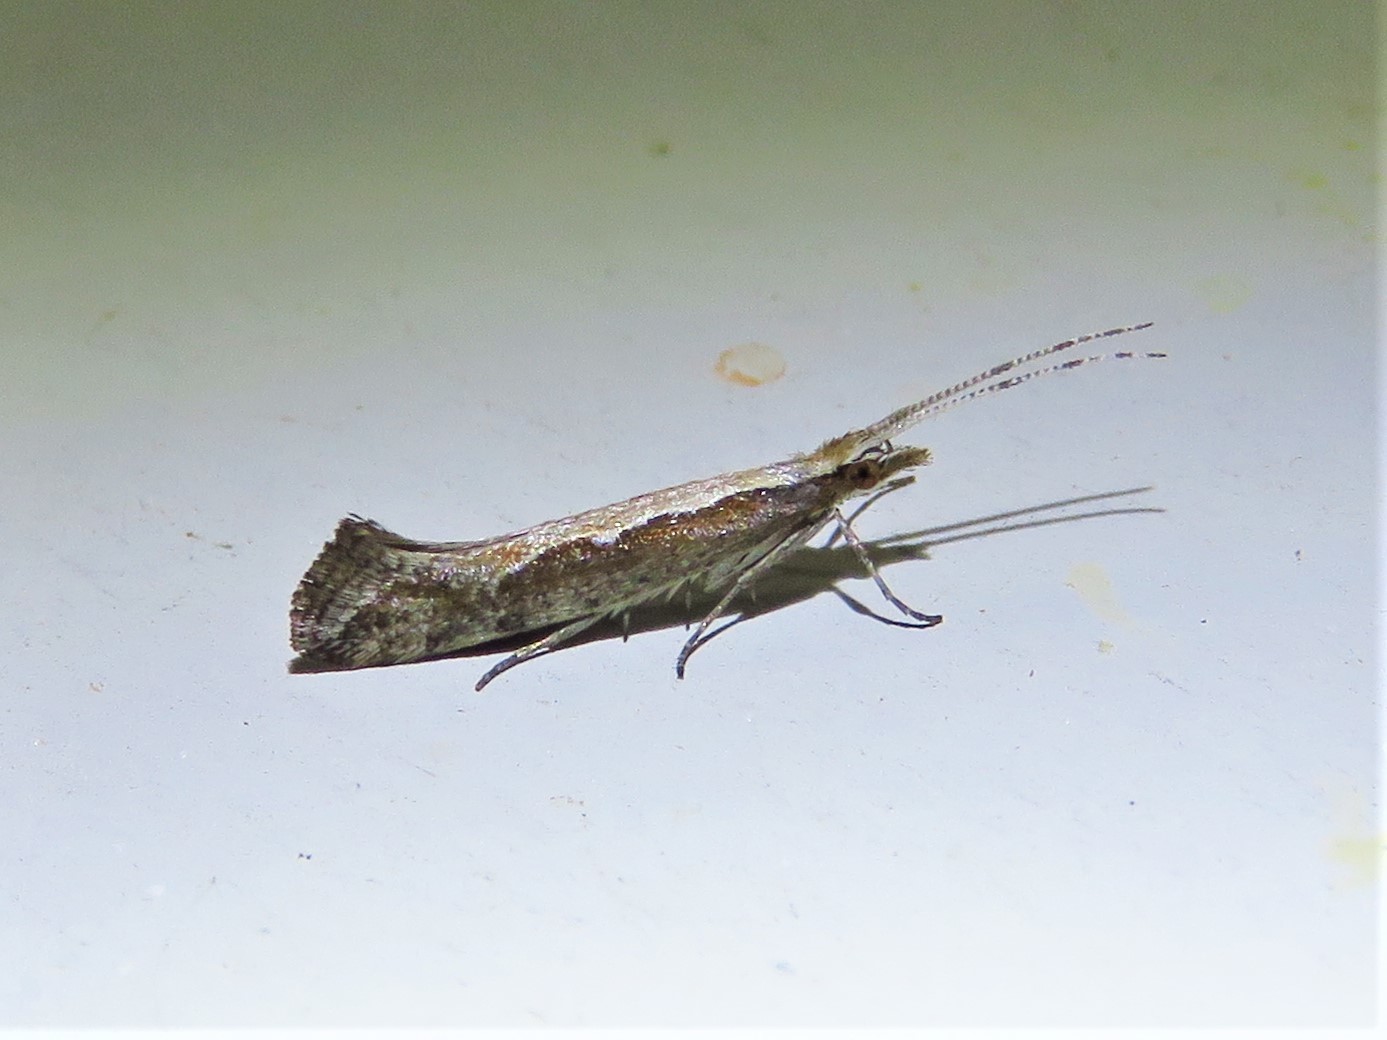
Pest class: diamondback_moth